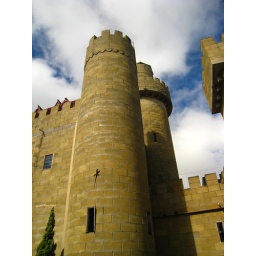
Eastern water dragon climbing up the castle in Bli Bli, QLD